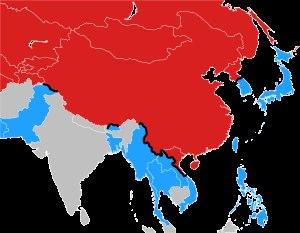
Le rideau de bambou est un euphémisme utilisé pour décrire la version asiatique du rideau de fer. Durant la guerre froide, il suivait les frontières des États communistes de l'Asie de l'Est, en particulier ceux de la république populaire de Chine avec les pays non communistes. Ainsi, ce terme n'inclut pas la frontière chinoise avec l'Union soviétique orientale, la Corée du Nord, ou la Mongolie.